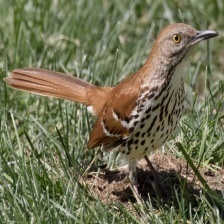
Species: BROWN THRASHER
Scientific name: TOXOSTOMA RUFUM